Edward Adamczyk

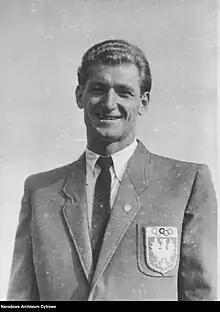
Adamczyk in 1948

Edward Adamczyk (30 November 1921 – 7 April 1993) was a Polish athlete. He competed in the men's long jump and the men's decathlon at the 1948 Summer Olympics.